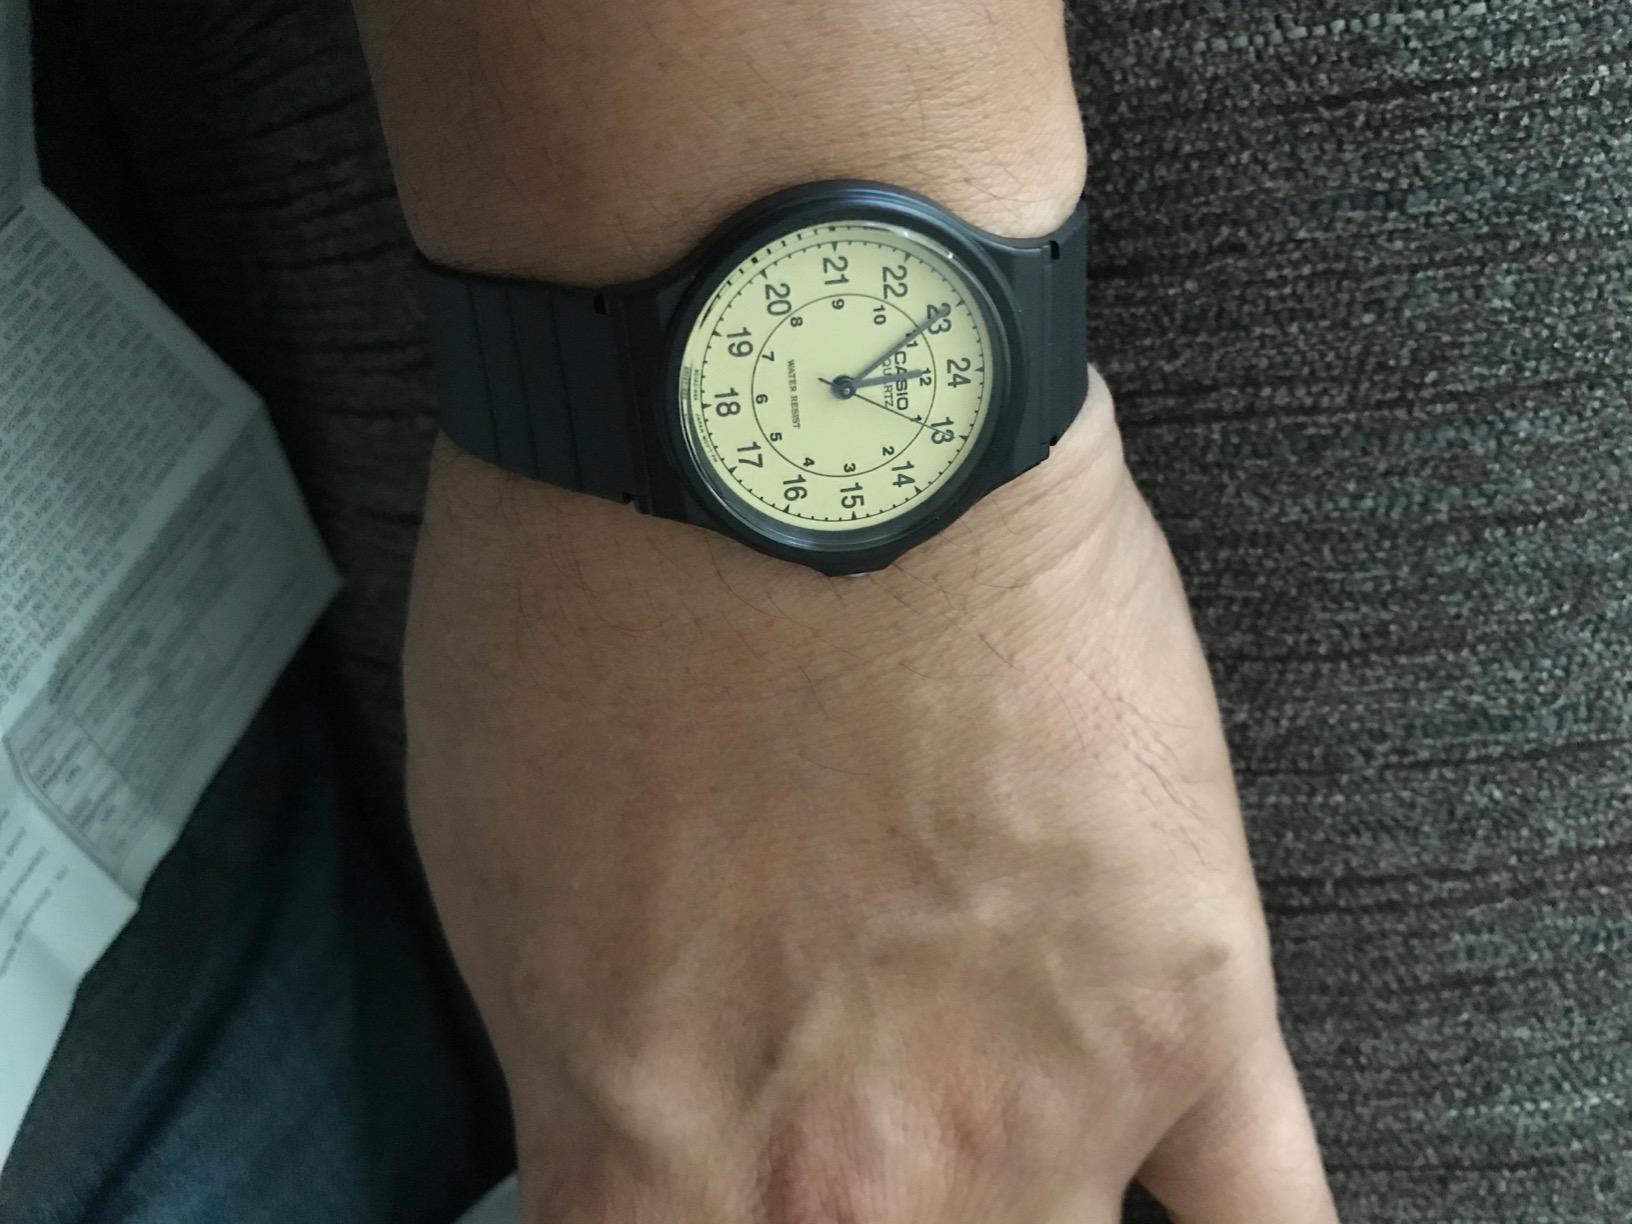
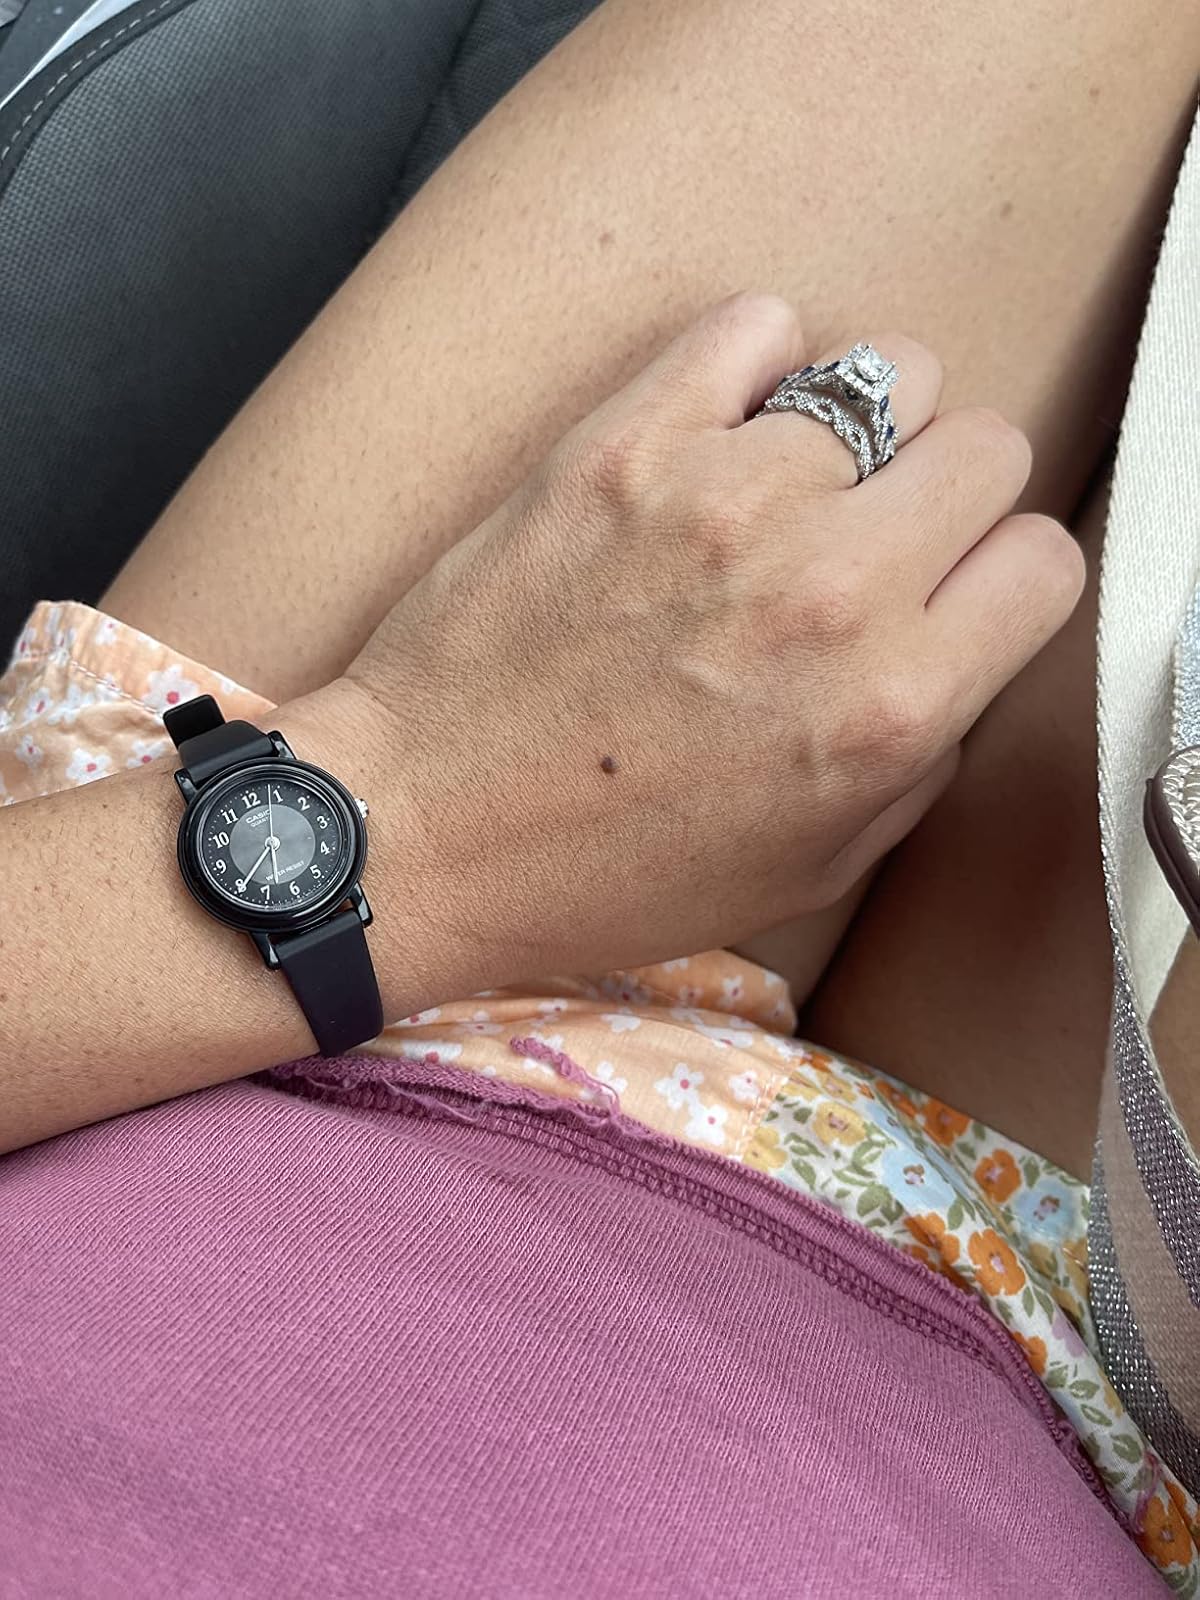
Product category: accessories_watch
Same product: no